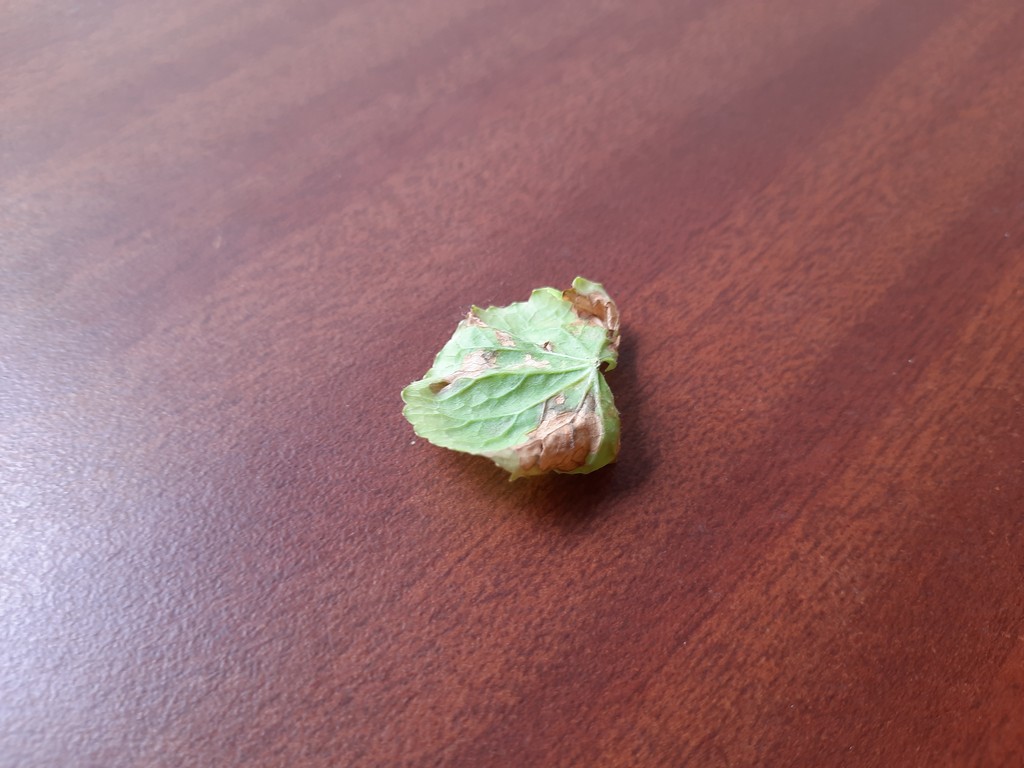
Label: Unhealthy